Gadano Bel

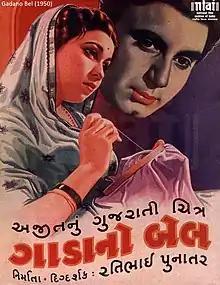
Poster

Gadano Bel is 1950 Indian Gujarati social drama film directed by Ratibhai Punatar.